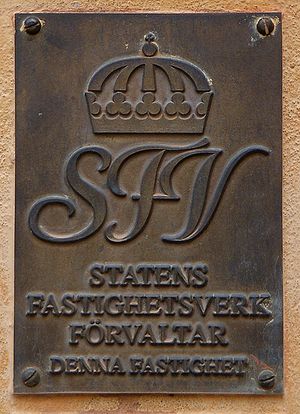
Statens fastighetsverk
Statens fastighetsverk, forkortet SFV, er en svensk statslig forvaltningsmyndighed oprettet 1993, der sorterer under Socialdepartementet, og som er ansvarlige for forvaltningen af en vis del af statens faste ejendom.